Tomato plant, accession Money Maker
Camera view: bottom (45 deg); turntable rotation: 210 degrees
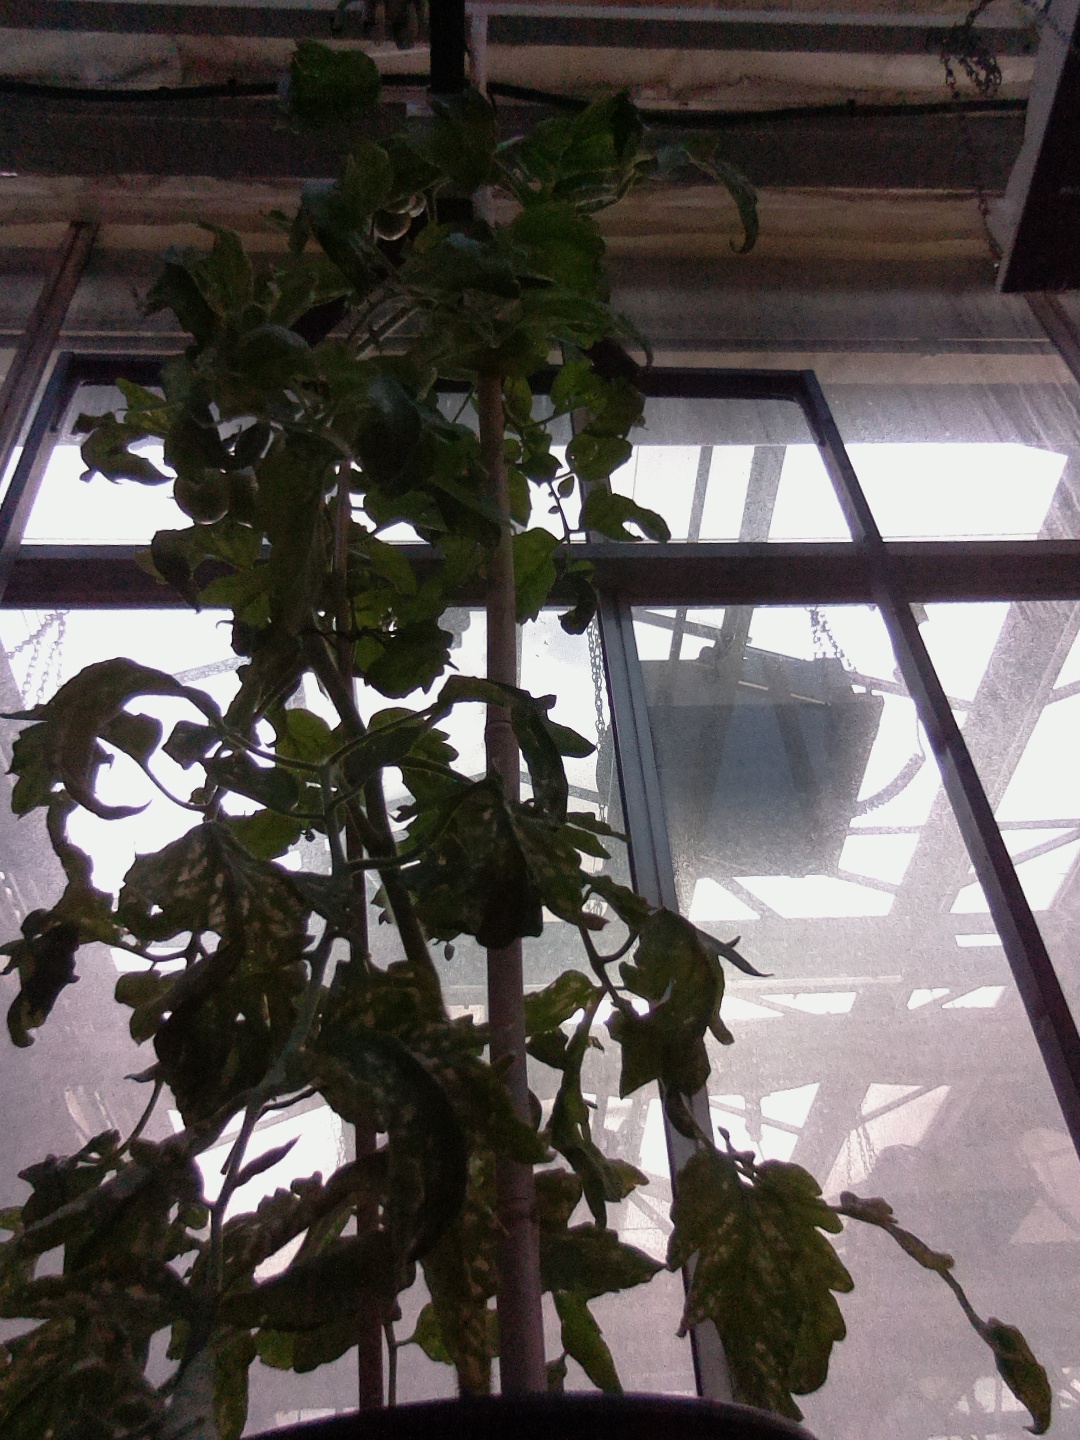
BBCH growth stage 73: 30%-40% of final fruit size